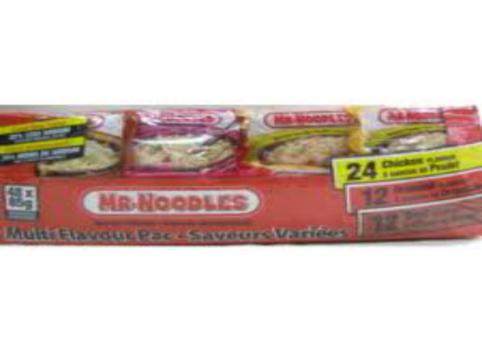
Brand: mr. noodles
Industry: Food